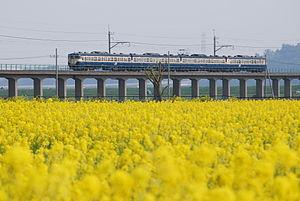
La ligne Kashima est une ligne ferroviaire du réseau JR East au Japon. Elle relie la gare de Katori dans la préfecture de Chiba à la gare de Kashima Soccer Stadium dans la préfecture d'Ibaraki.